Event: Nepal Earthquake
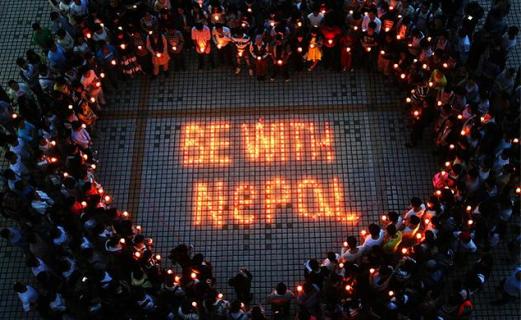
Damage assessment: no_damage